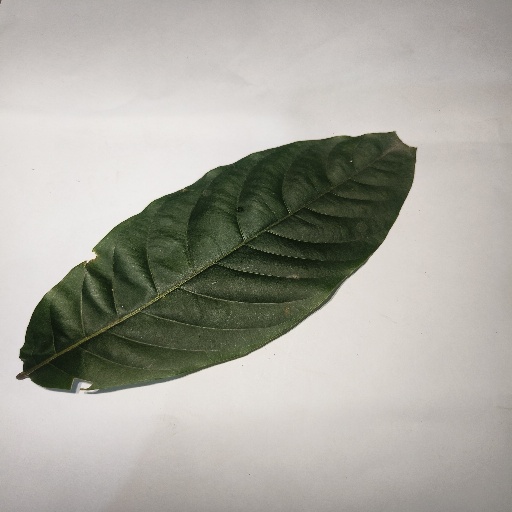
Species: HariTaki
Leaf condition: Shot Hole